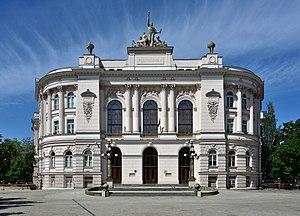
L’École polytechnique de Varsovie est un établissement polonais d'enseignement supérieur et de recherche formant des ingénieurs, des architectes et des chercheurs dans les domaines techniques et technologiques. Elle compte environ 36 100 étudiants et 5 000 salariés, dont 2 486 enseignants-chercheurs.